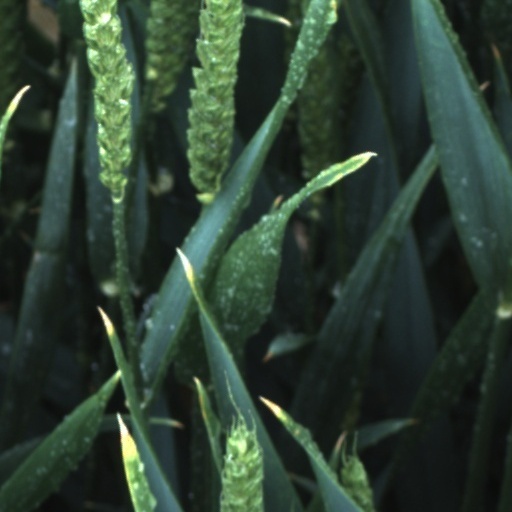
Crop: wheat